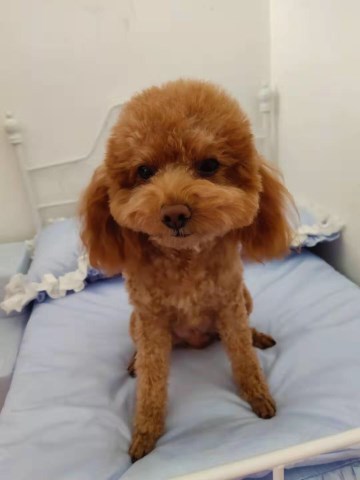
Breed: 7449-n000128-teddy